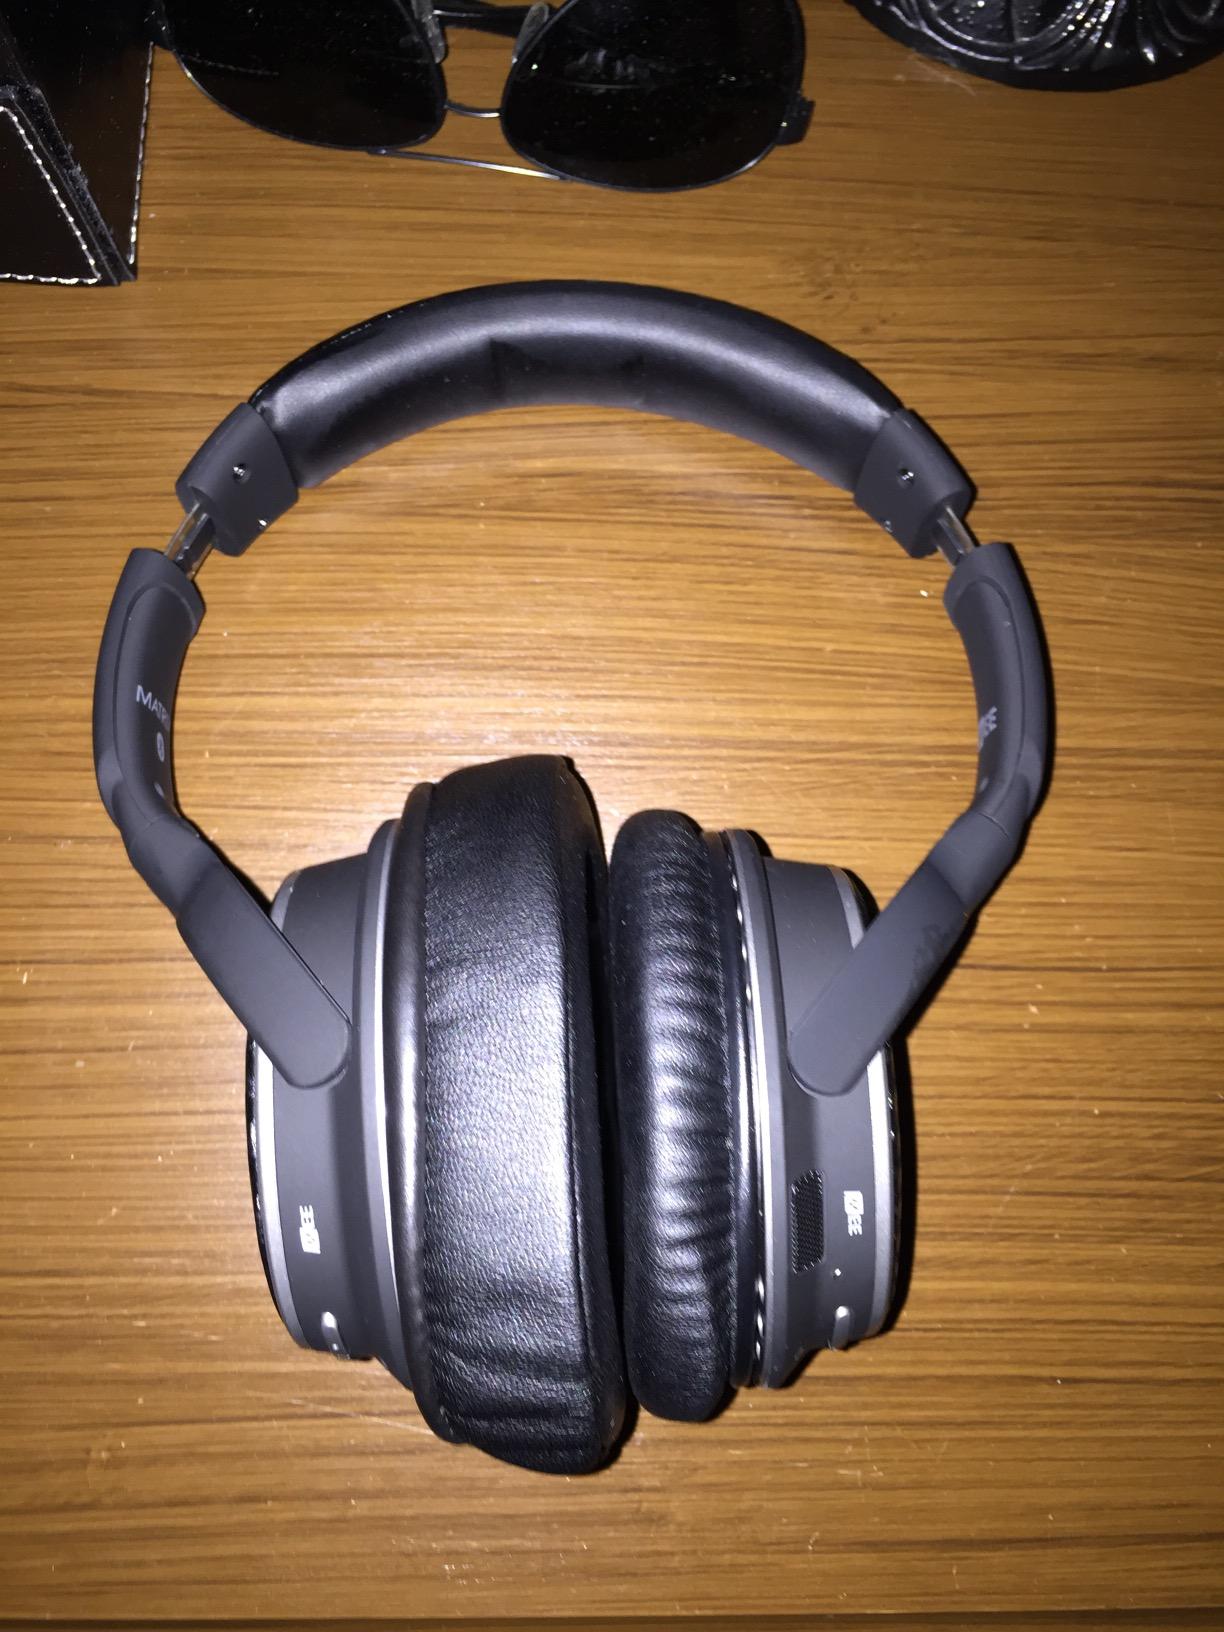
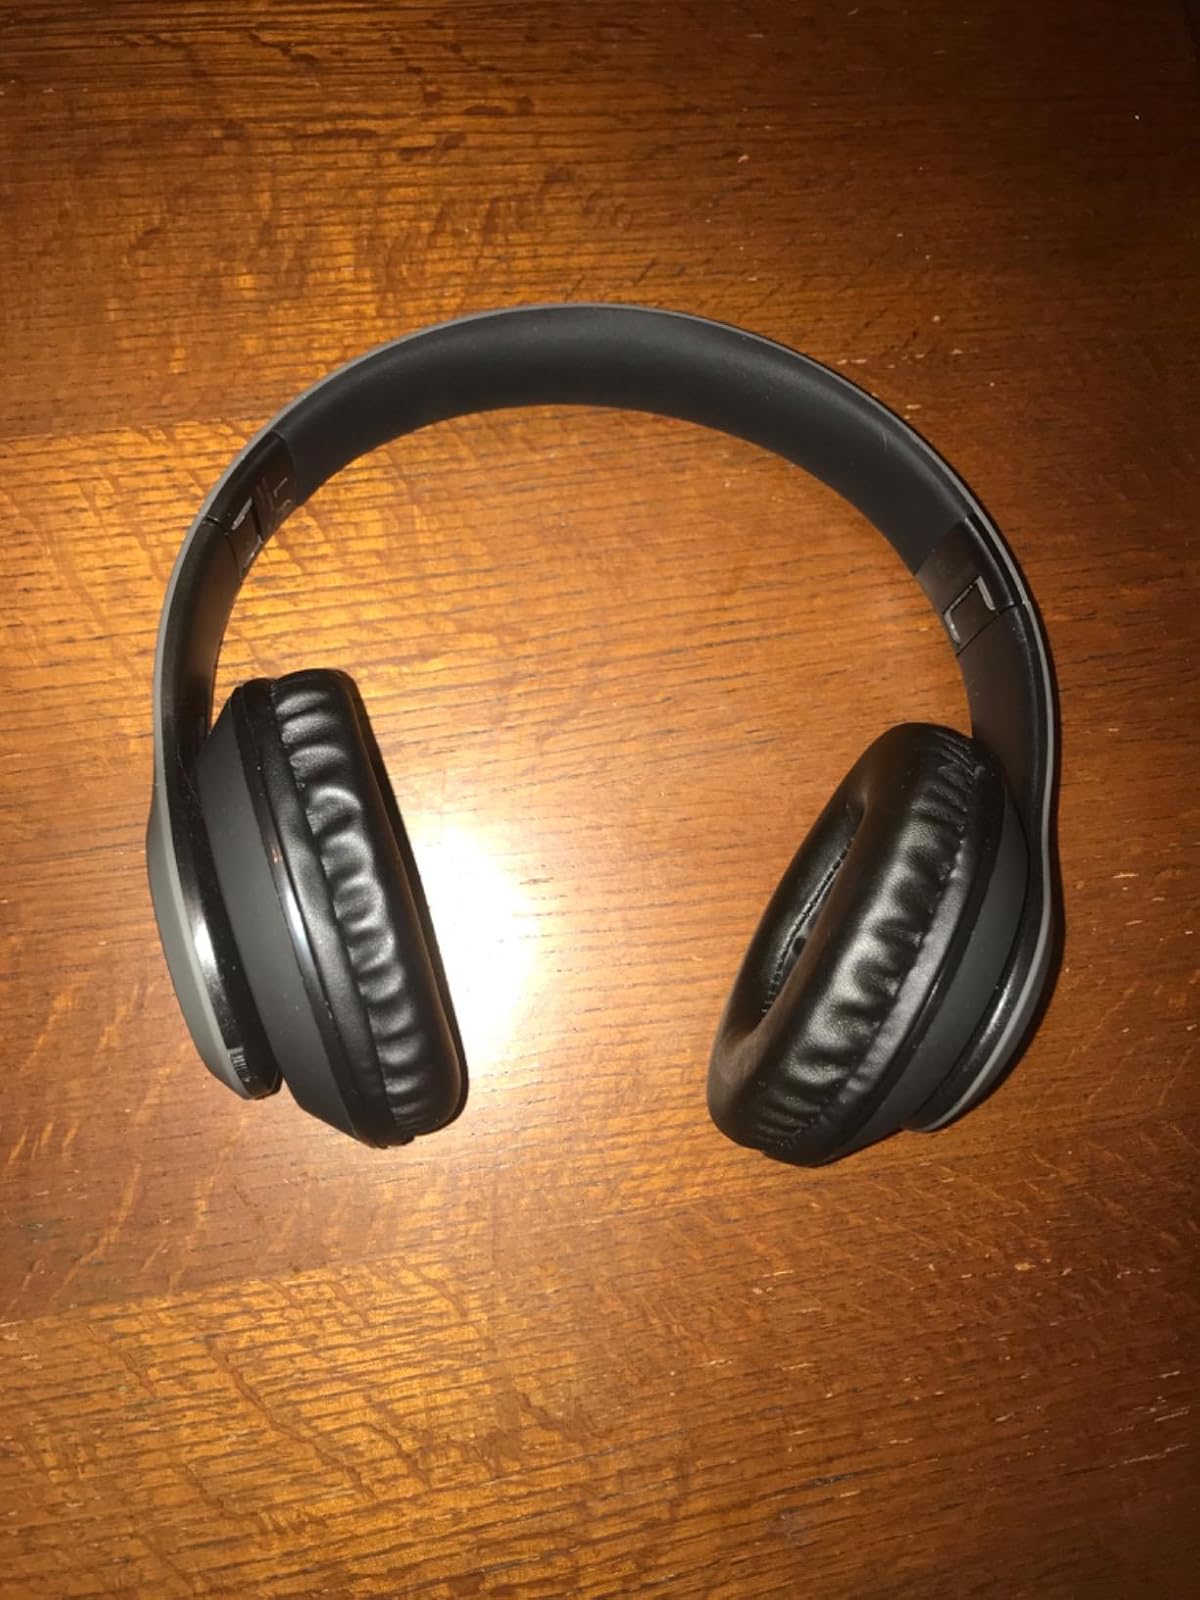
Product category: headphones
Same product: no